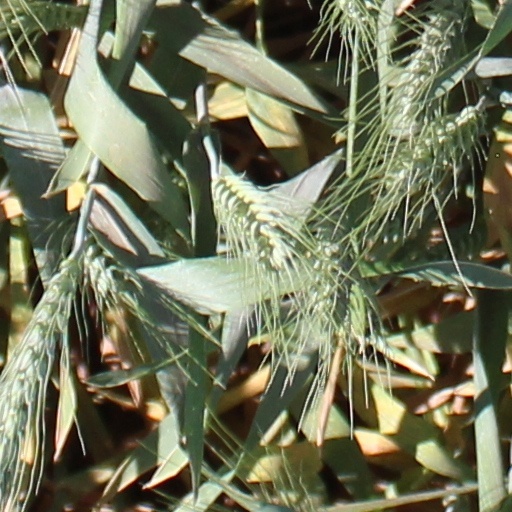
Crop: wheat